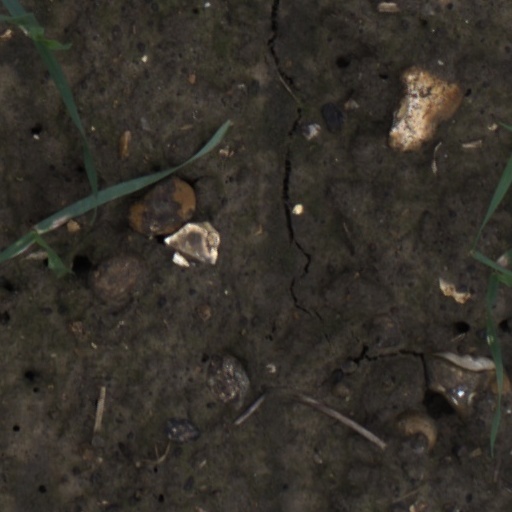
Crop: wheat